River Parrett

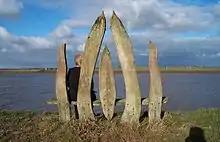
Seat, made in 1996, on the west bank of the Parrett Estuary, a mile from the village of Combwich

The River Parrett Trail is a long-distance footpath following the Parrett from its source to the sea. The river passes many landmarks and places of interest including: Burrow Hill Cider Farm, Muchelney Abbey, West Sedgemoor (a Site of Special Scientific Interest (SSSI), the Blake Museum, Westonzoyland Pumping Station Museum, the site of the Battle of Sedgemoor, and finally discharges into Bridgwater Bay (another SSSI). The Langport and River Parrett Visitor Centre located at Langport details local life, history and wildlife.